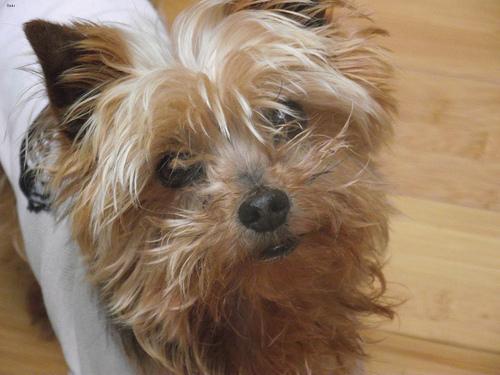
Breed: yorkshire terrier